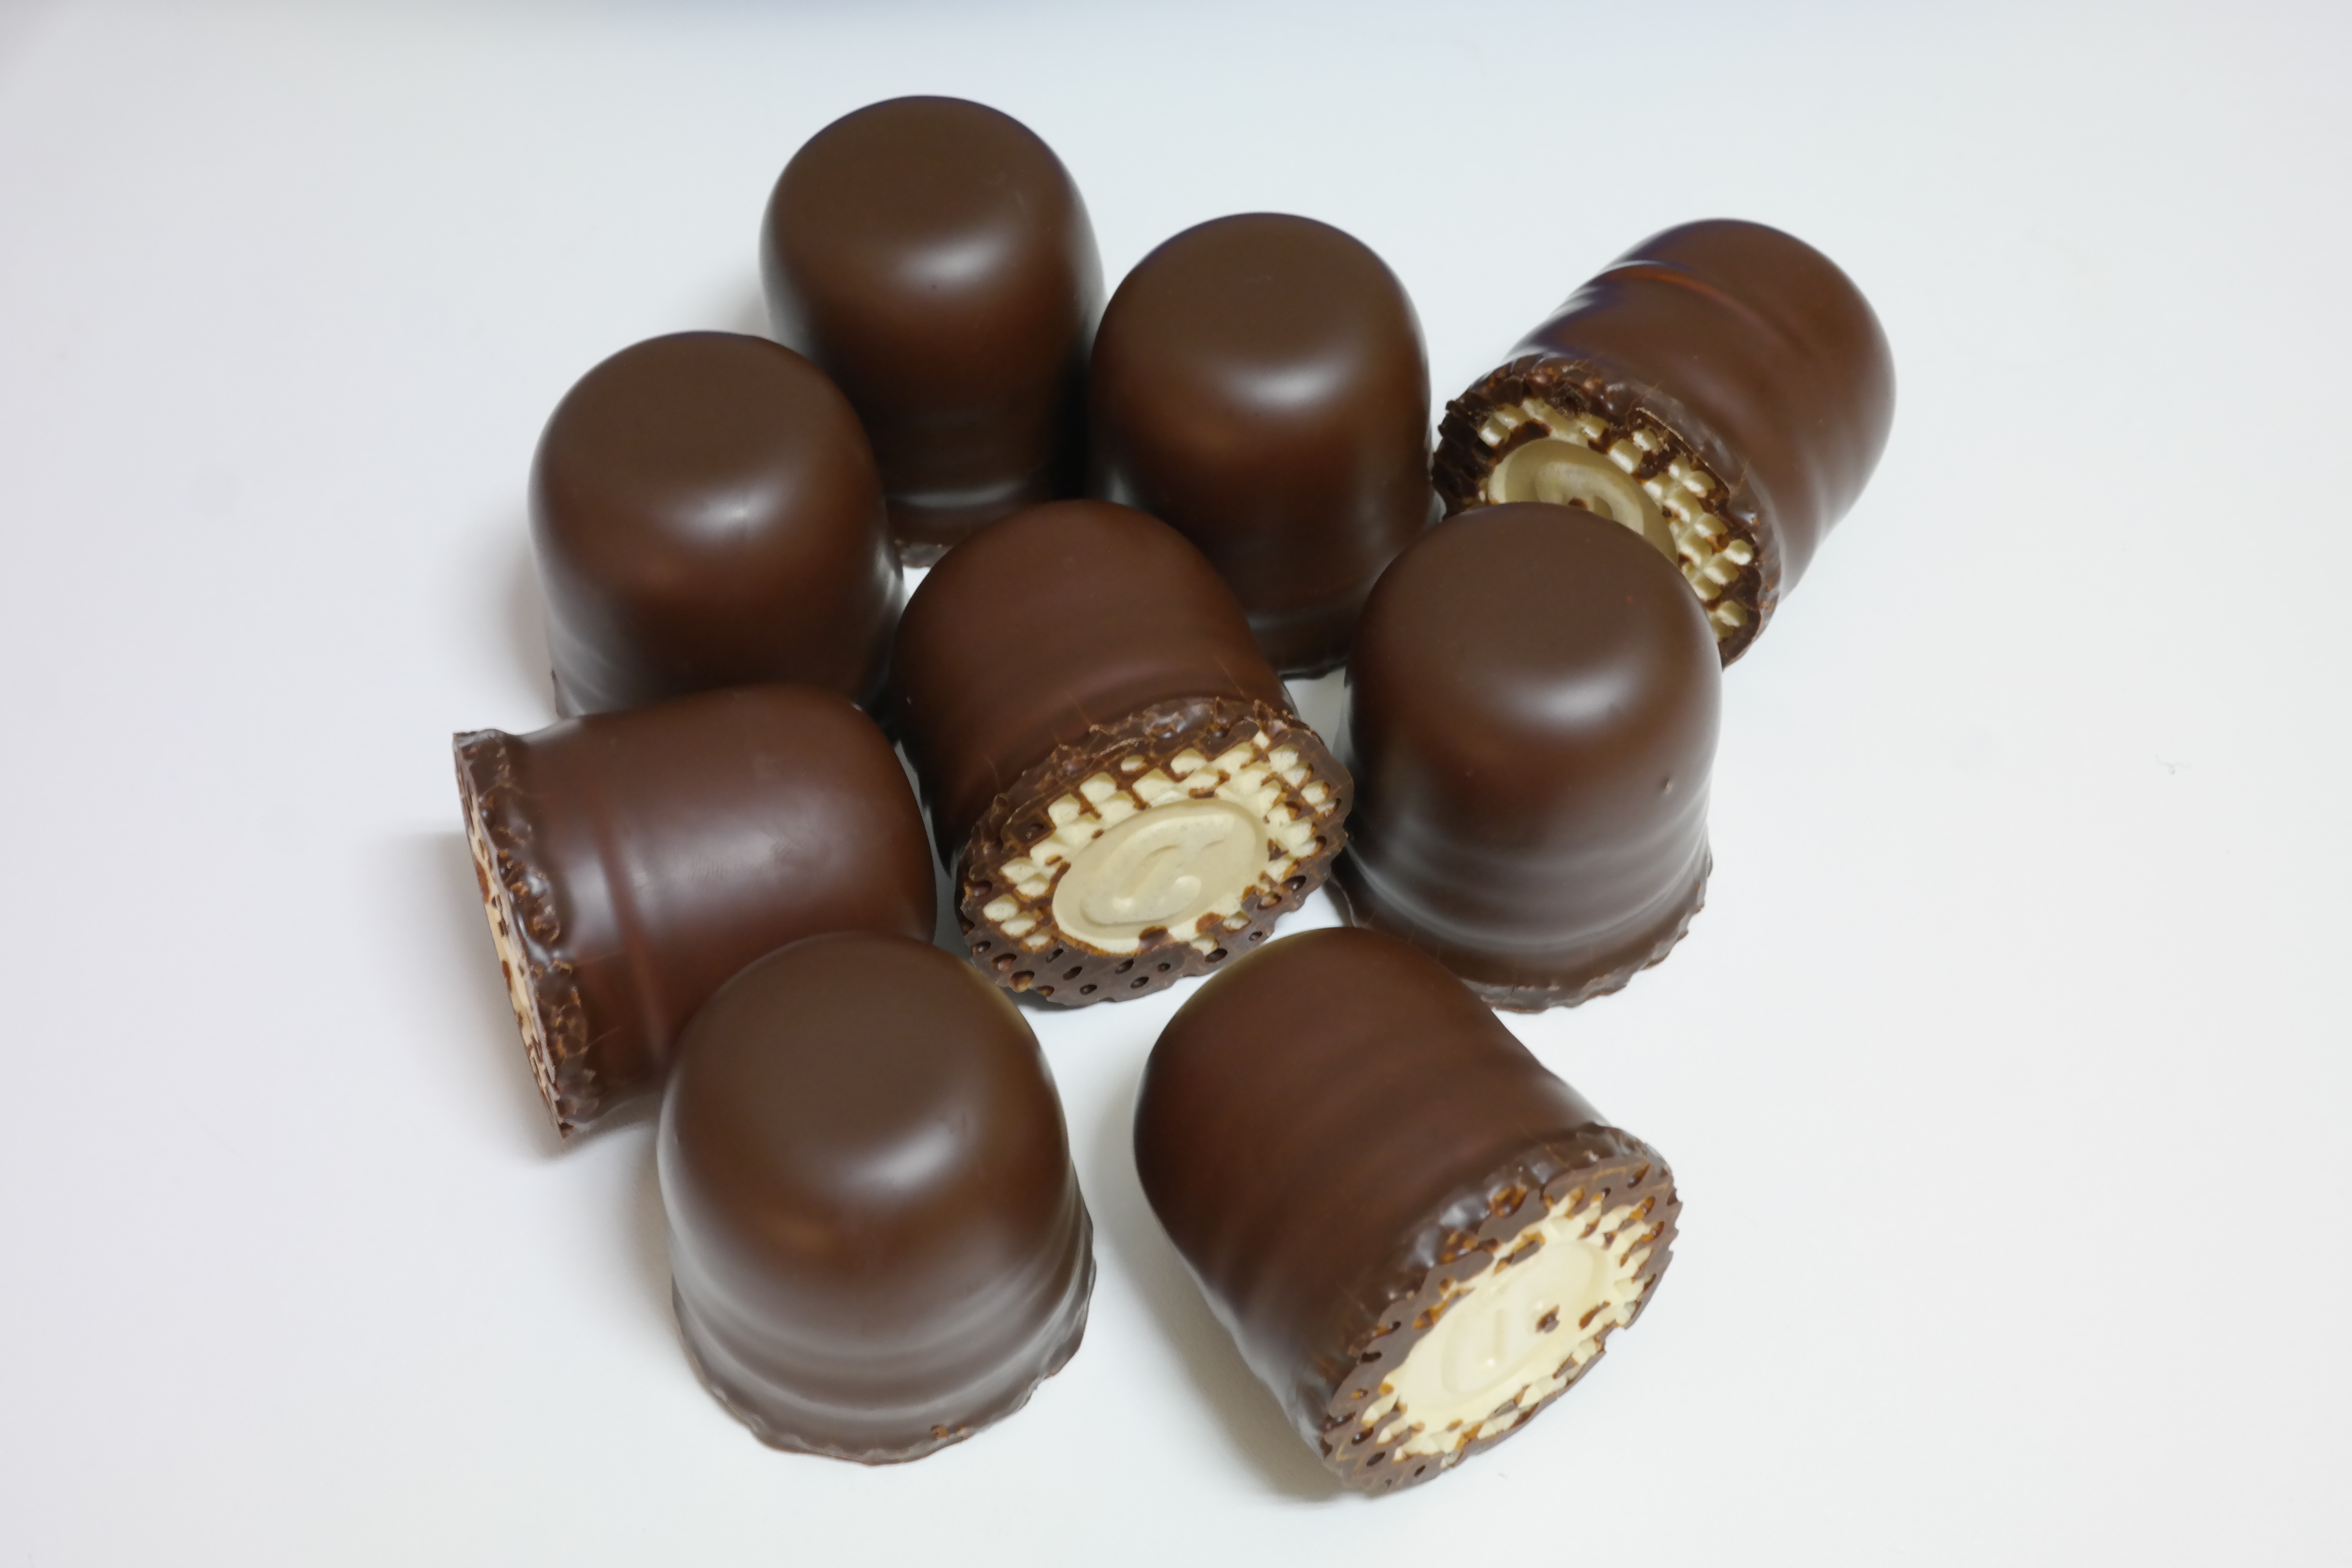
sweet, food, brown, chocolate, dessert, waffle, delicious, brand, candy, sweetness, treat, confectionery, flavor, delicacy, nibble, glaze, praline, bonbon, stimulant, edible mushroom, chocolate marshmallow, chocolate kiss, protein foam, chocolate glaze, foam cones, chocolate icing, schokoschaumkuss, chocolate marshmallows, negerkuesse, sweet kiss, schokoueberzug, chocolate truffle, mohr heads